Chicken sandwich wars

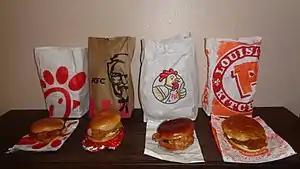
Fried chicken sandwiches bought from (left to right) Chick-fil-A, KFC, PDQ, and Popeyes in 2019

The chicken sandwich wars were a marketing trend in the United States during which numerous American quick serve restaurant chains introduced fried chicken sandwiches to their menus. The phenomenon began in 2019 when Popeyes and Chick-fil-A disputed which of them was first to serve such an item. Over 20 American fast food brands added fried chicken sandwiches to their menus in the following two years.